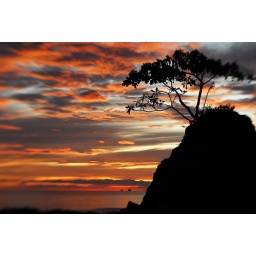
Sunset at the beach near our house